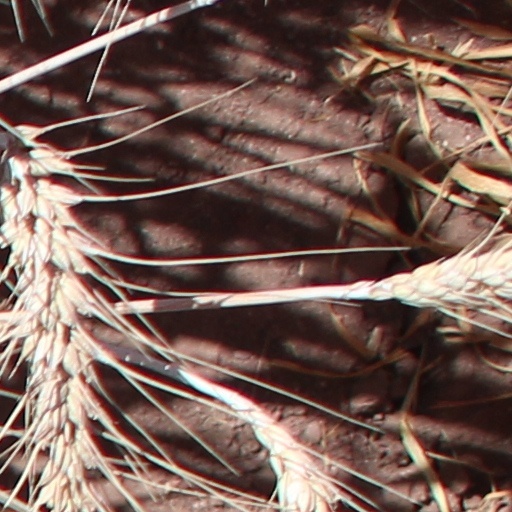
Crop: wheat